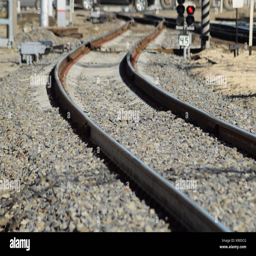
railroad tracks at the train station